Potiskum

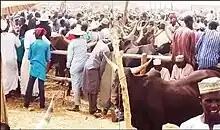
Potiskum cattle market

Potiskum (also Pataskum) is a local government area and city in Yobe State northeastern part of Nigeria. It's the largest, most populous and fastest growing city in Yobe State. Of the native languages in Yobe State, Potiskum is home to several major groups which include the Karai-Karai, Ngizim and Hausa-Fulani. It is on the A3 highway at . It has an area of .